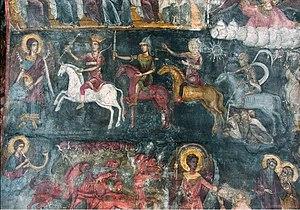
L’église de la Dormition de la Théotokos est un lieu de culte situé dans le village d’Asklipiío sur l’île de Rhodes en Grèce. L’édifice actuel a été construit dans la seconde moitié du XIVᵉ siècle et a été agrandi au milieu du XIXᵉ siècle. Il conserve des peintures murales des XVᵉ et XVIIᵉ siècles, et notamment un cycle de l'Apocalypse daté de 1676-1677, unique en son genre dans le Dodécanèse à cette époque.